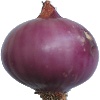
Label: Onion Red Peeled 1